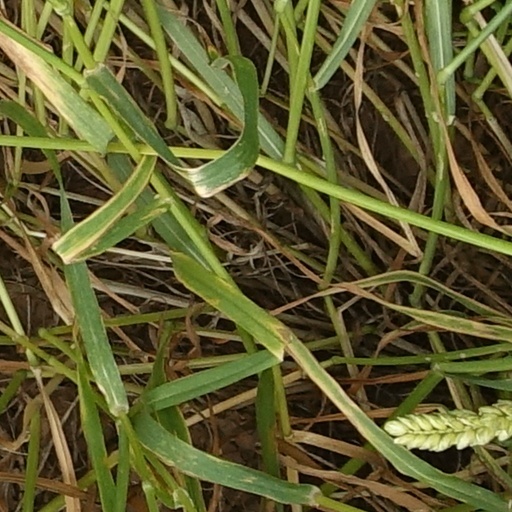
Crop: wheat